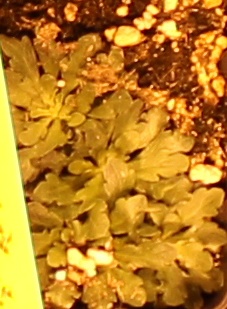
Label: Horseweed